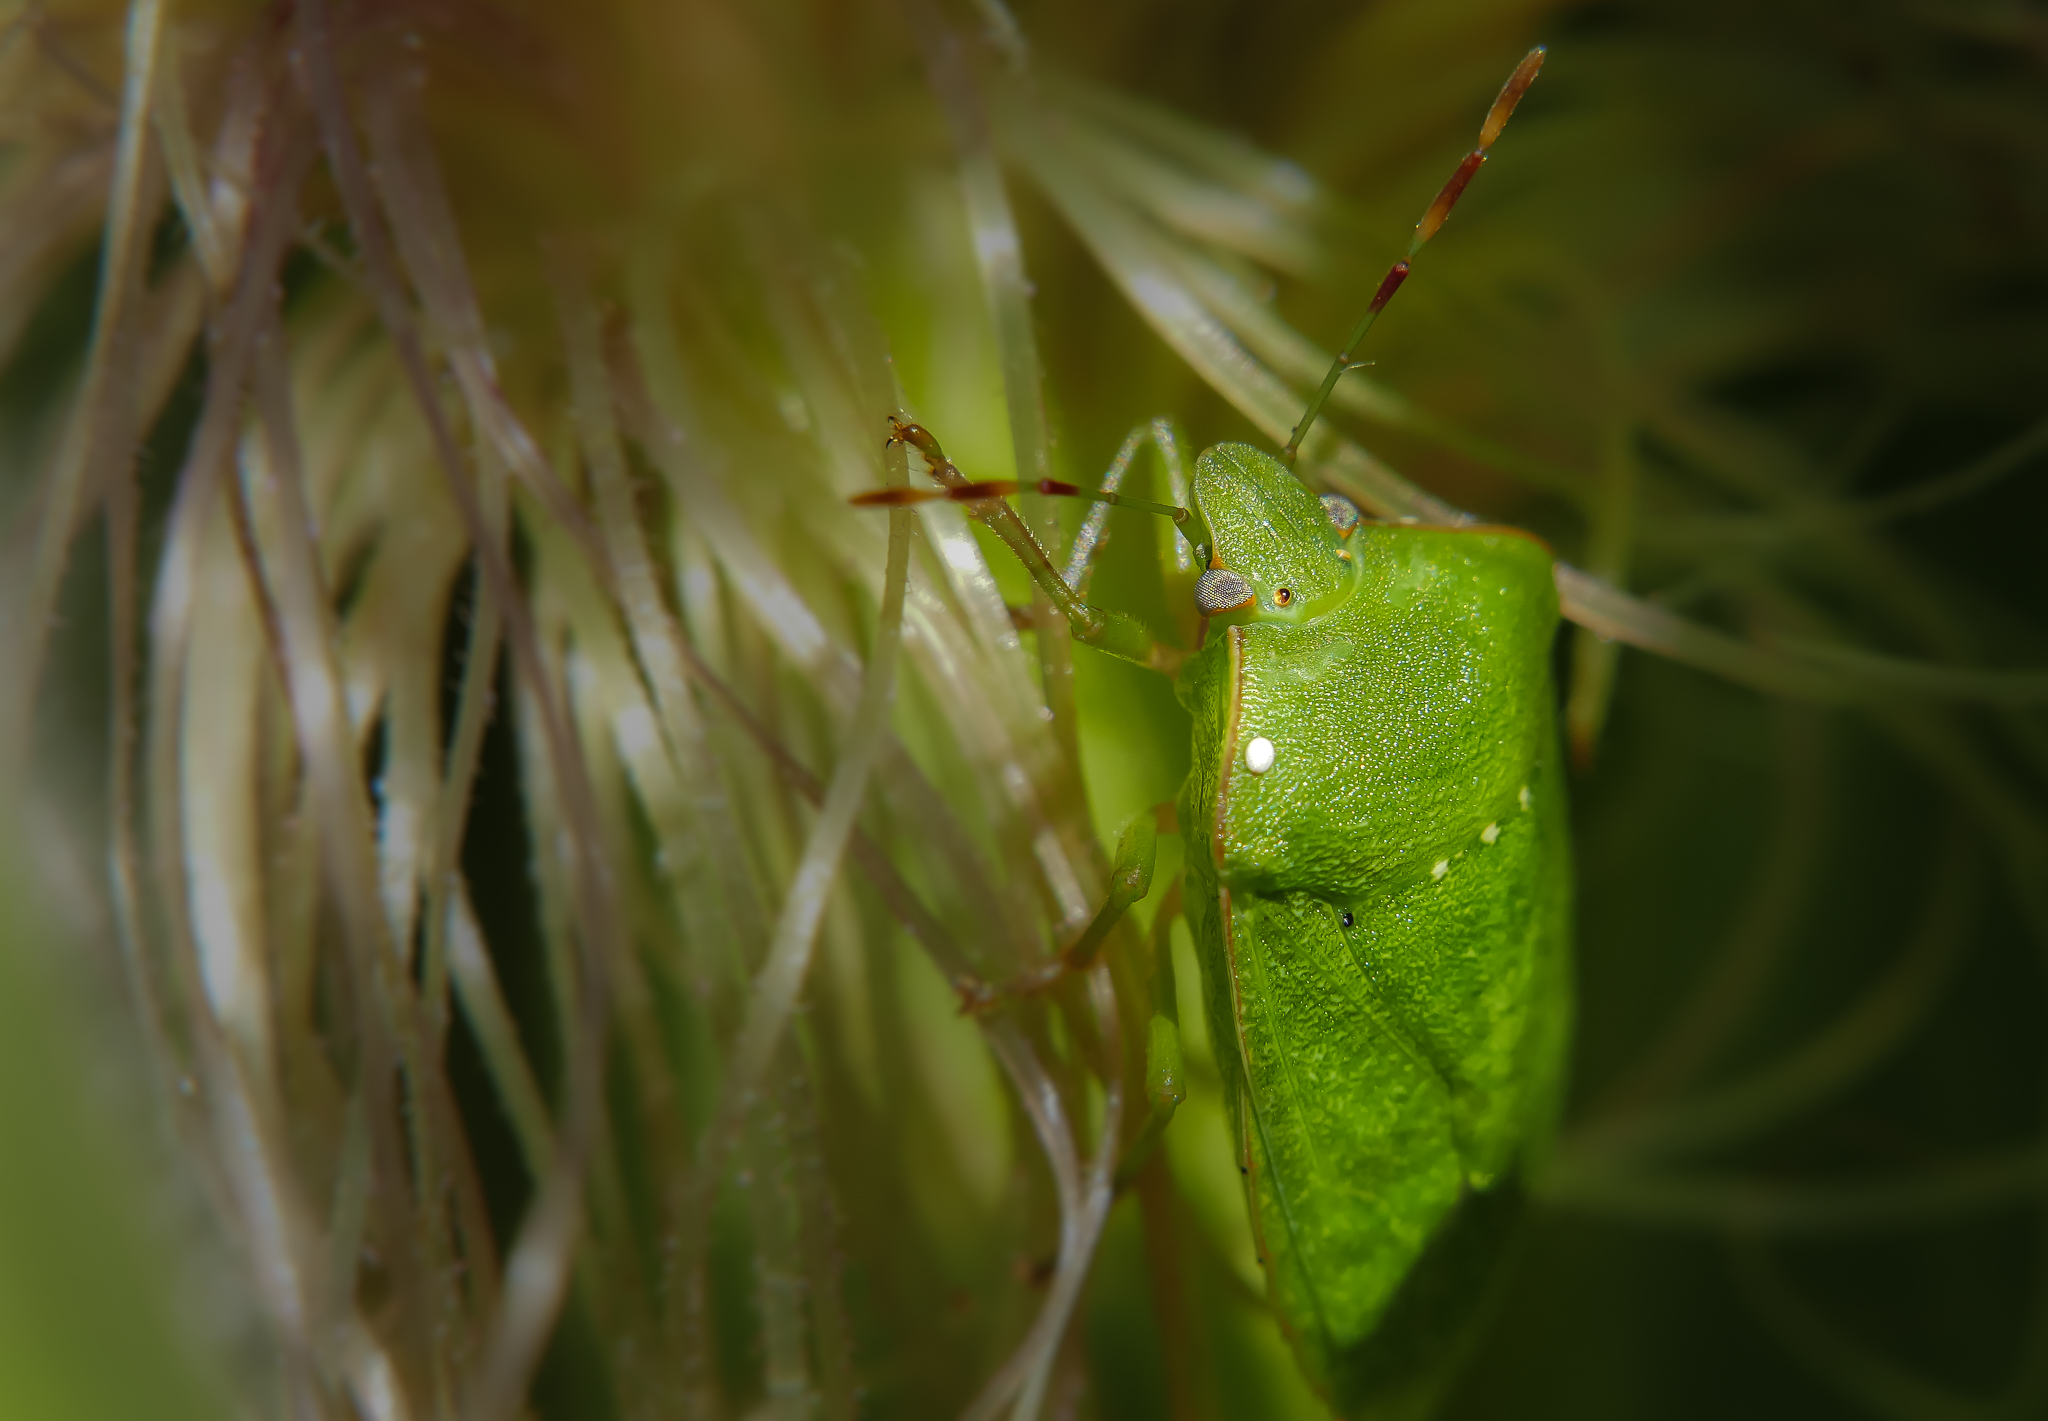
nature, grass, photography, leaf, flower, wildlife, green, insect, macro, bug, flora, fauna, invertebrate, close up, animals, naturaleza, chinche, lumixfz1000, fz1000, grasshopper, ggl1, xovesphoto, animales, panasoniclumixfz1000, marumi200, macro photography, plant stem, cricket like insect